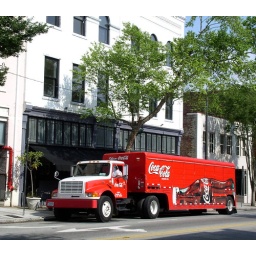
Coca Cola truck in red